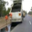
Label: truck